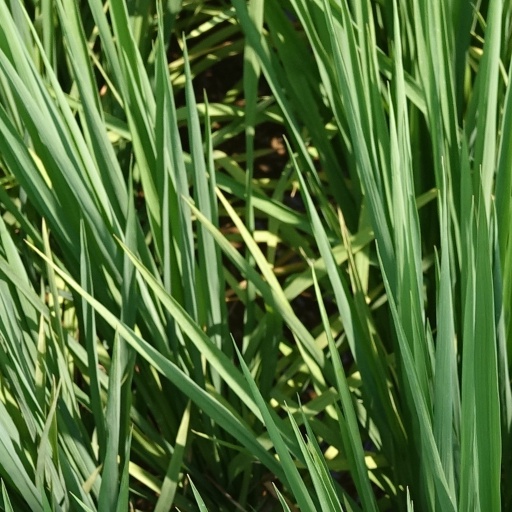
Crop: rice